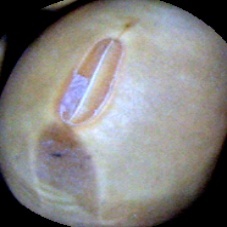
Label: Intact